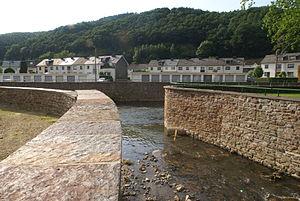
Malmedy: La Warchenne se jette dans la Warche
La Warchenne est un ruisseau de Belgique coulant en province de Liège, affluent en rive gauche de la Warche faisant donc partie du bassin versant de la Meuse.